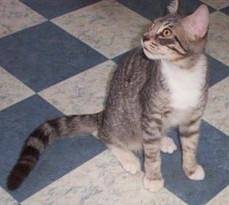
Label: cats